Stop Online Piracy Act

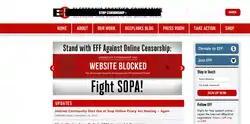
EFF home page with the American Censorship Day banner

Bill 3261 or , was a proposed law that was introduced in the United States House of Representatives on October 26, 2011, by House Judiciary Committee Chair Representative Lamar S. Smith (R-TX) and a bipartisan group of 12 initial co-sponsors. Presented to the House Judiciary Committee, it builds on the similar PRO-IP Act of 2008 and the corresponding Senate bill, the PROTECT IP Act (PIPA).